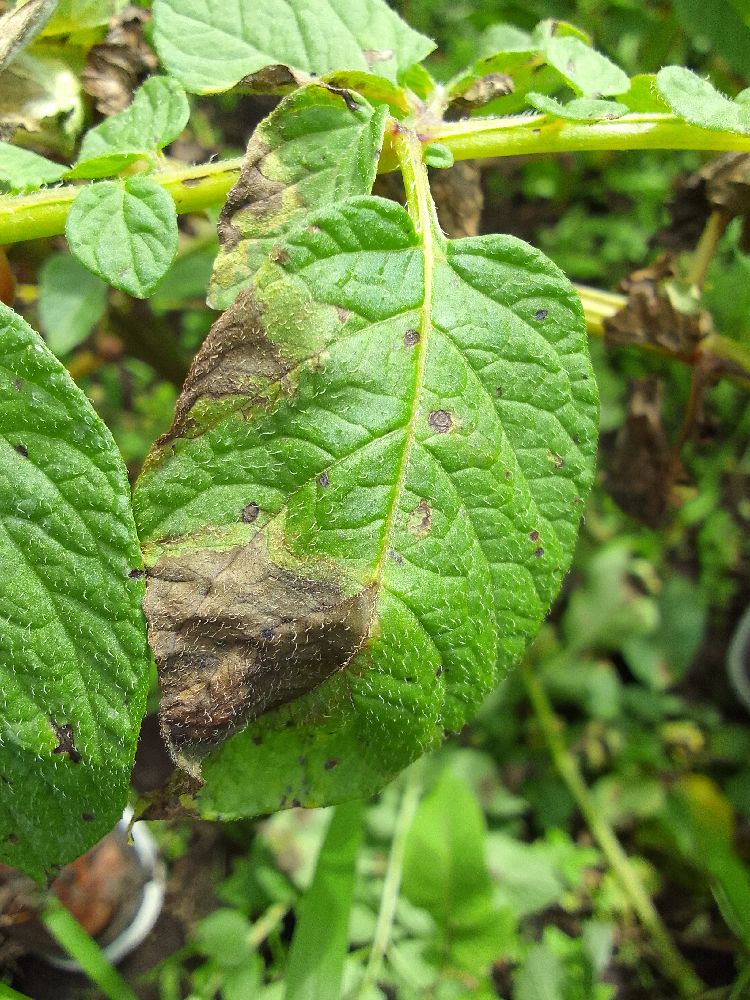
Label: Late blight